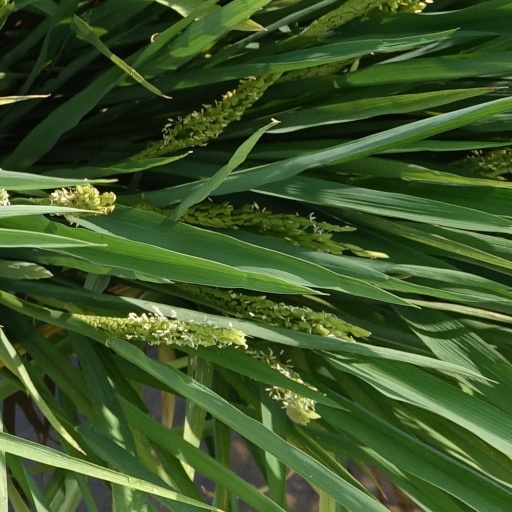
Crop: rice